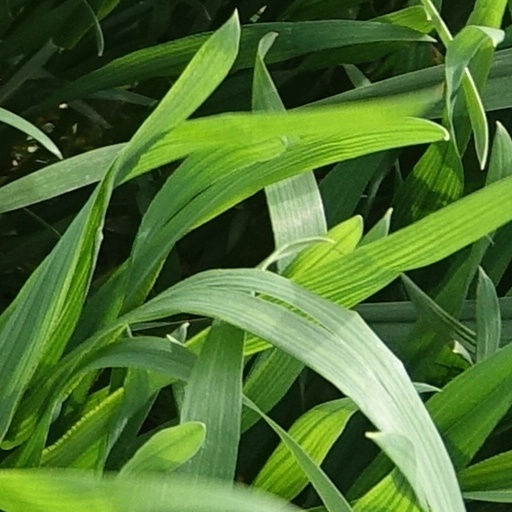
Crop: wheat